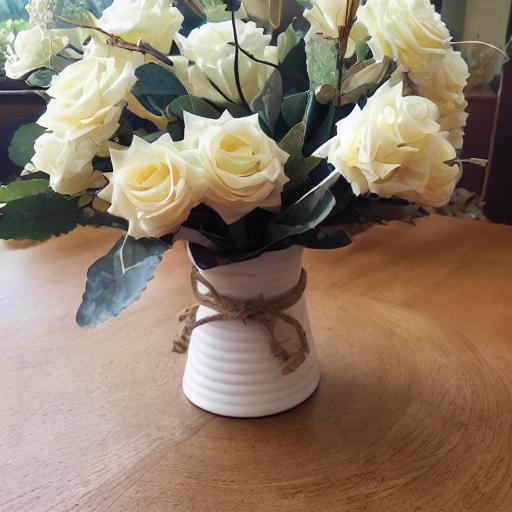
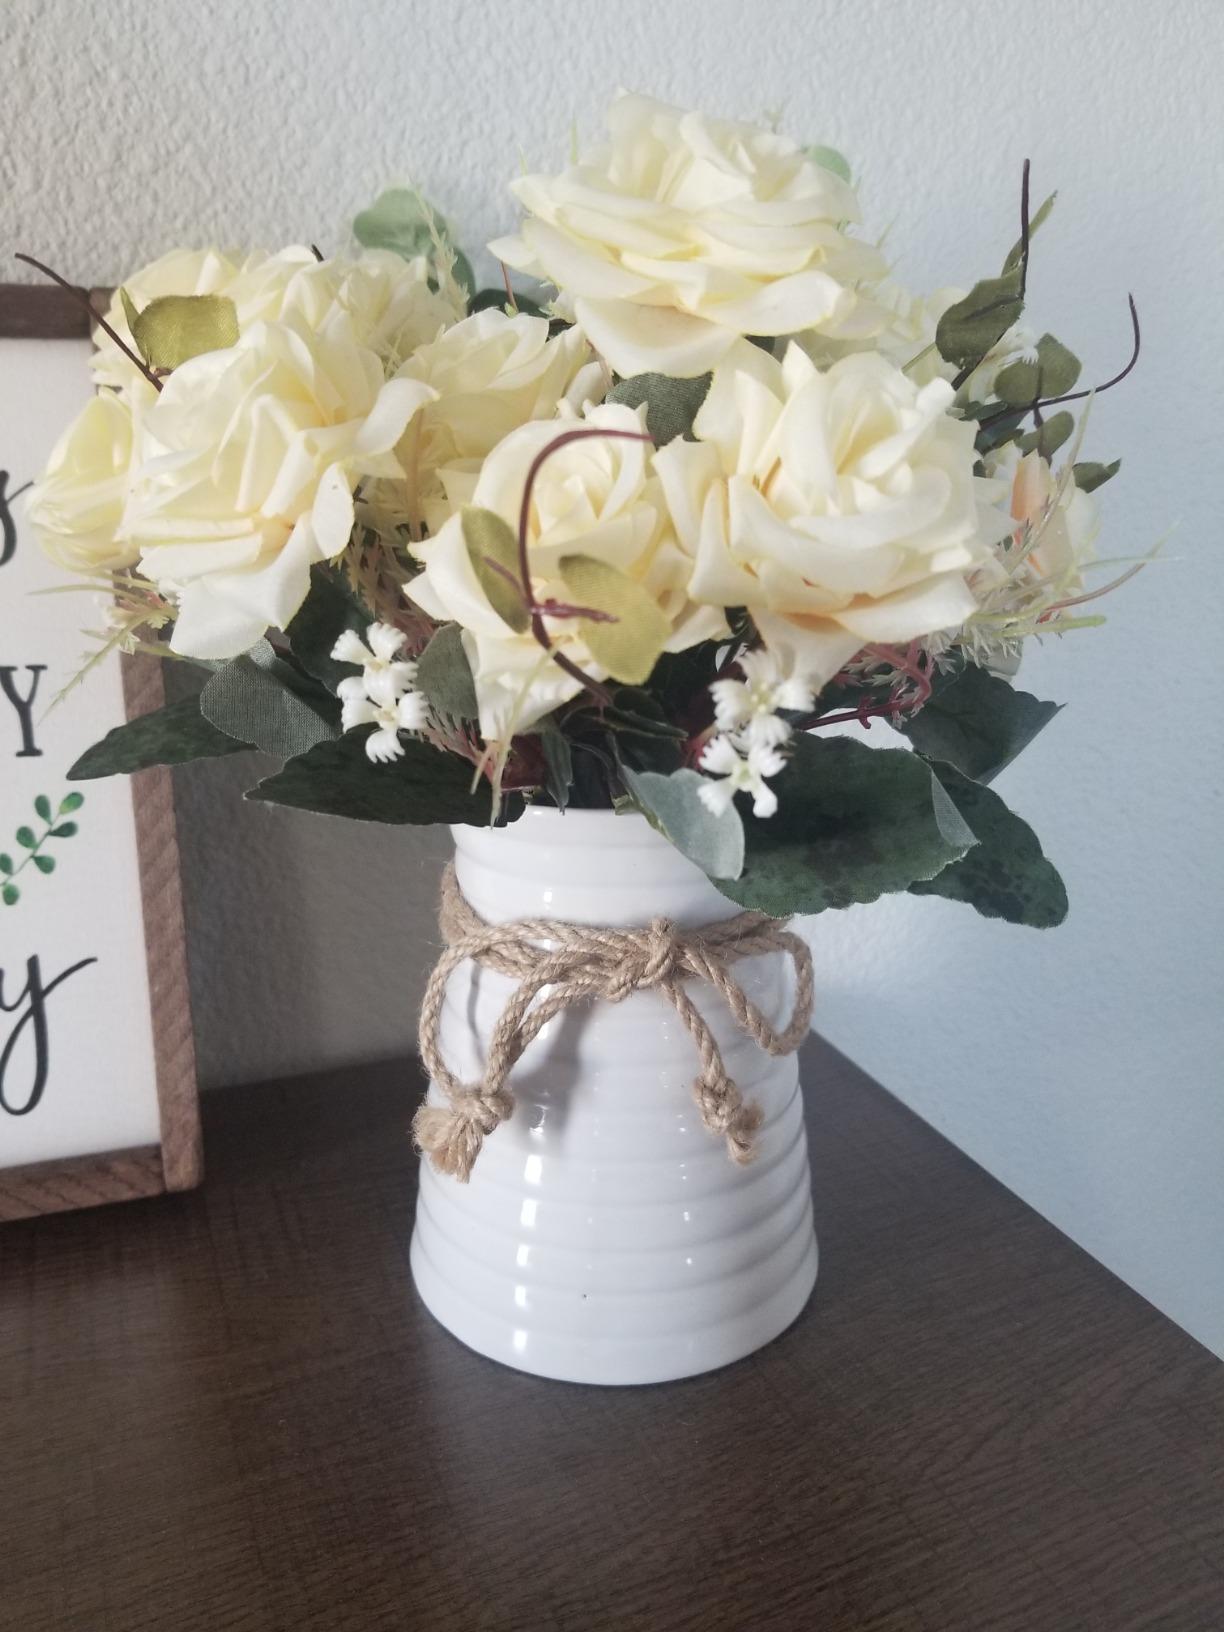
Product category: vase
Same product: no